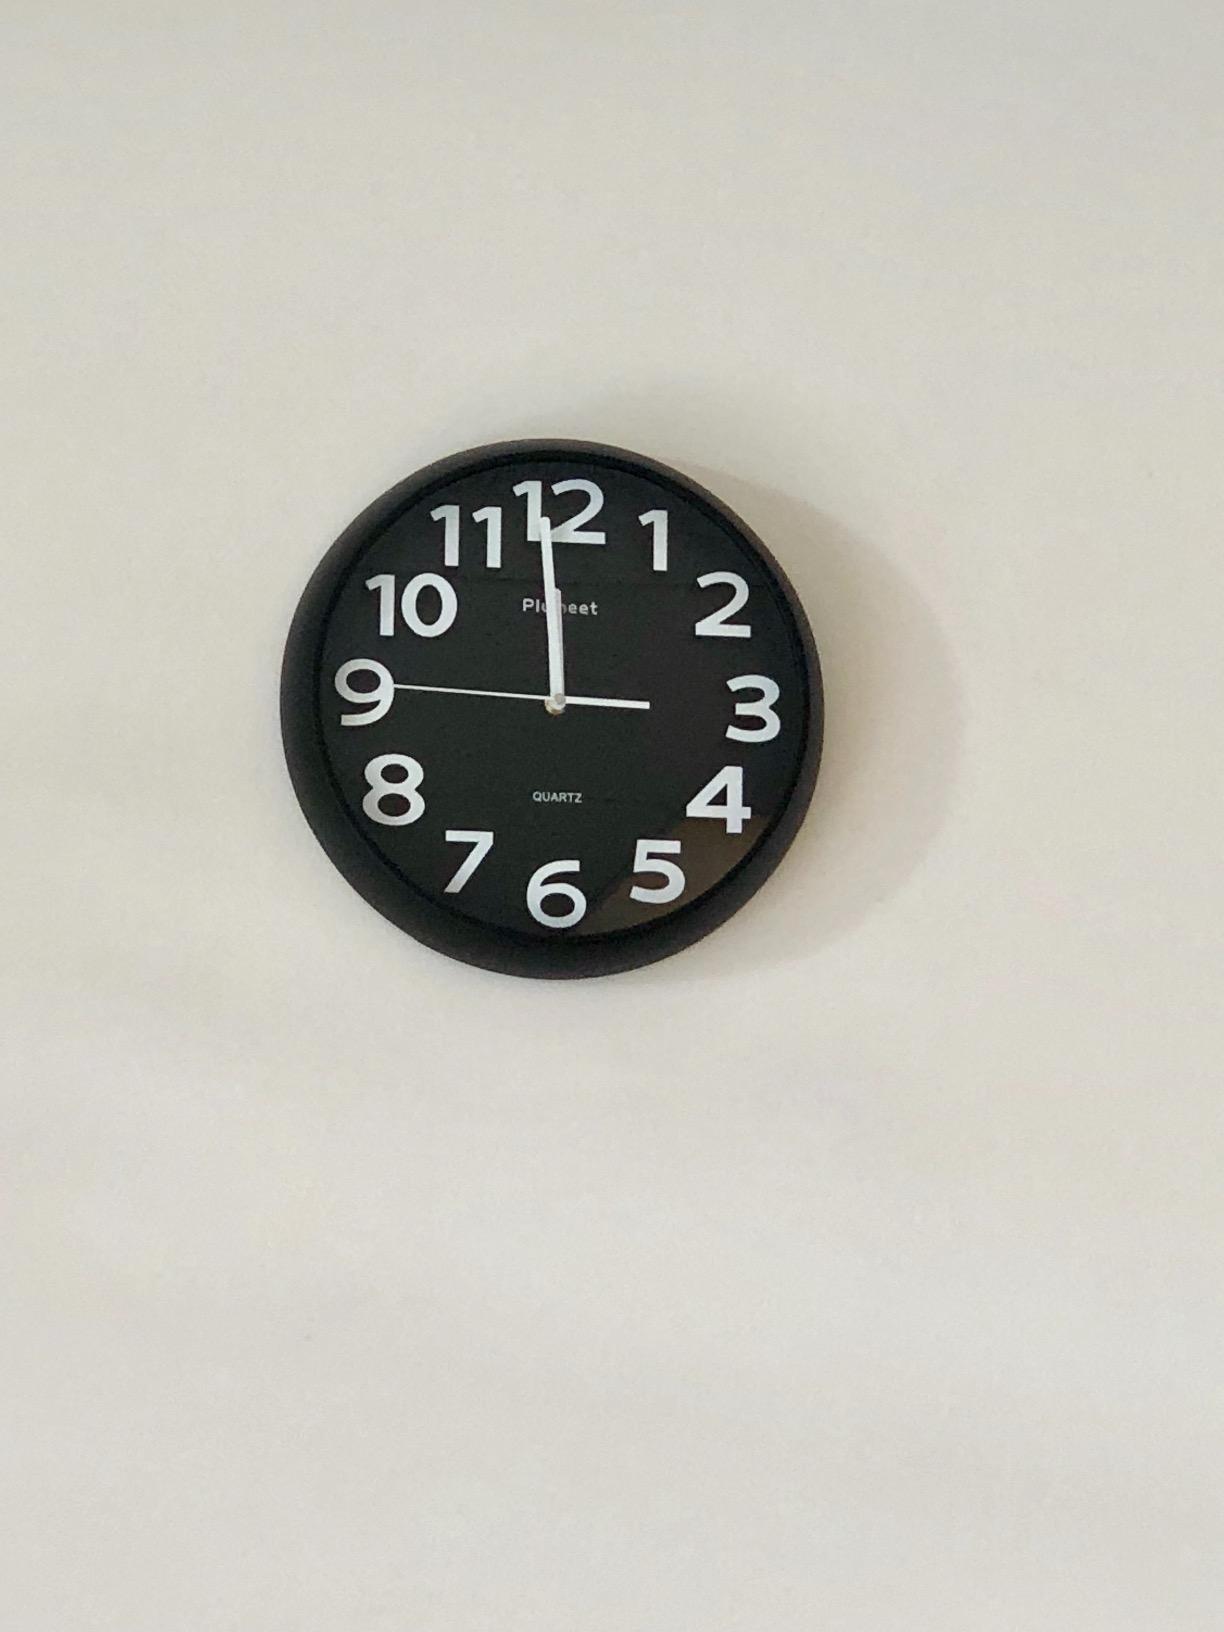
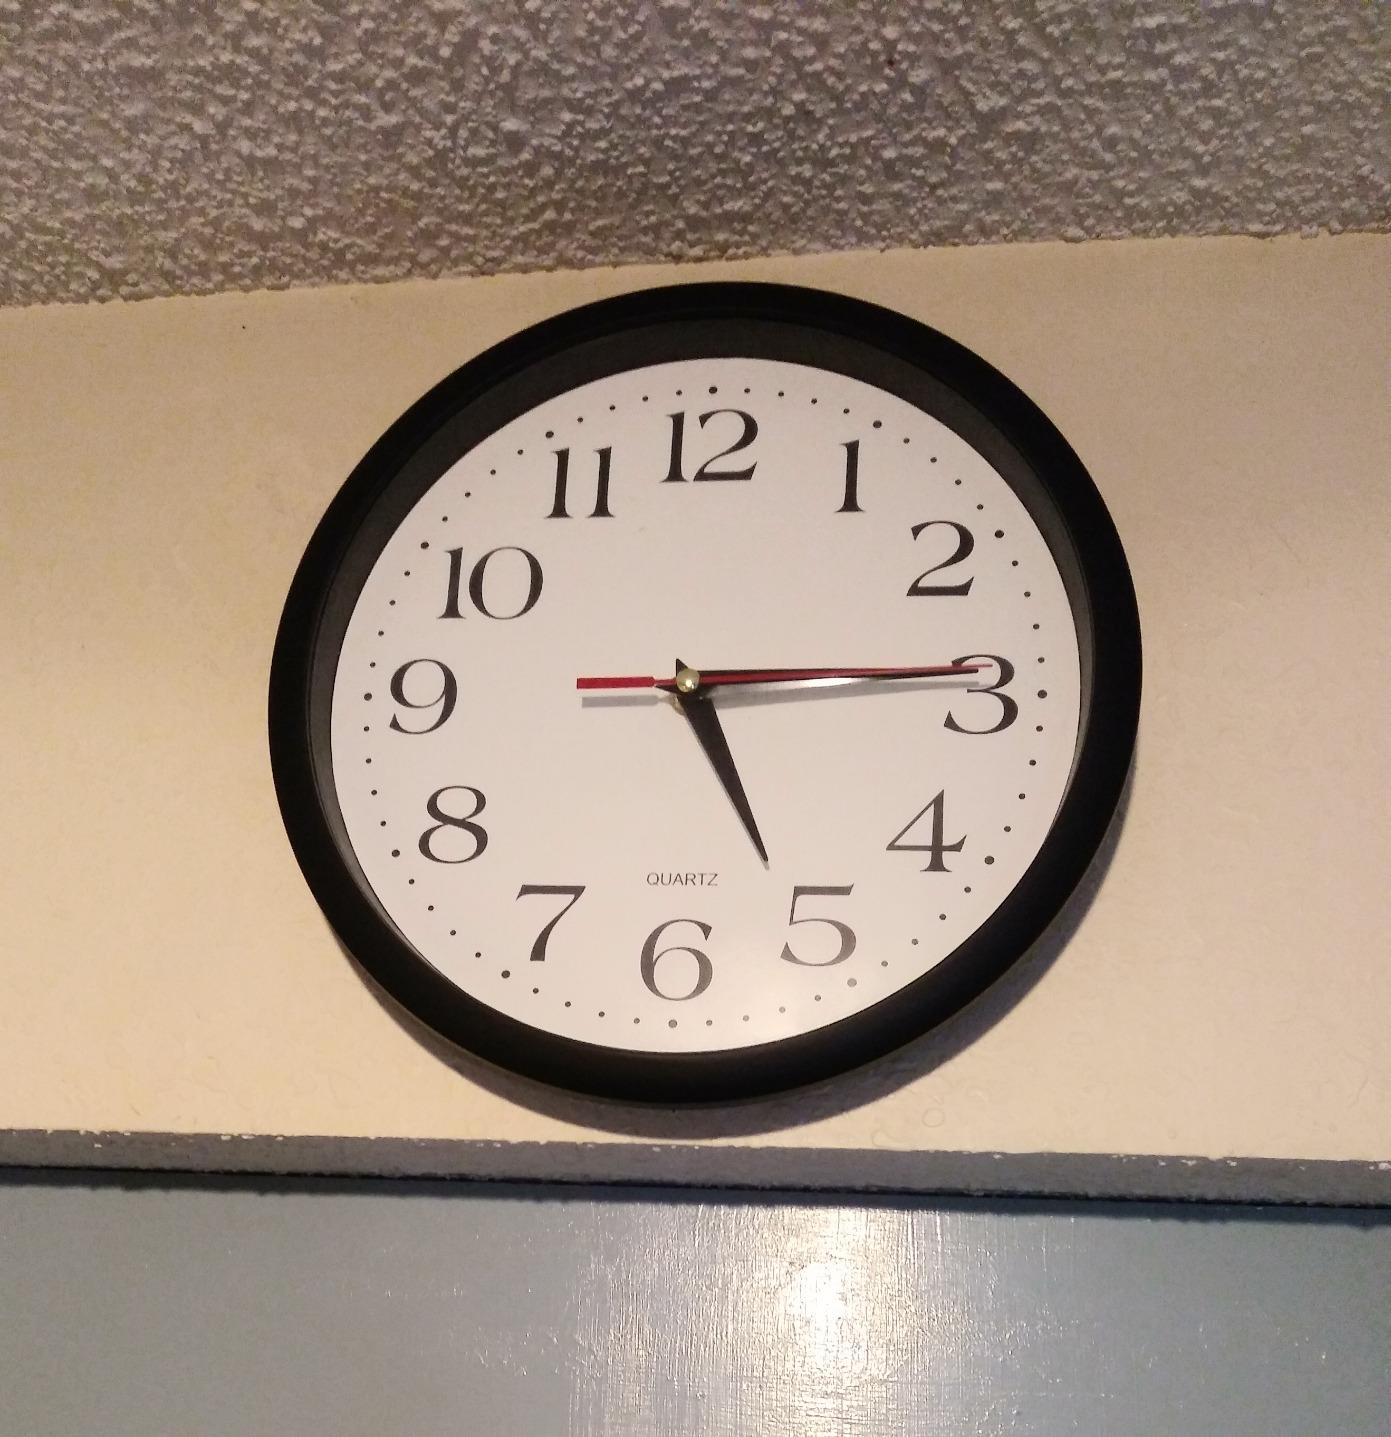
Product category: clock
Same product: no